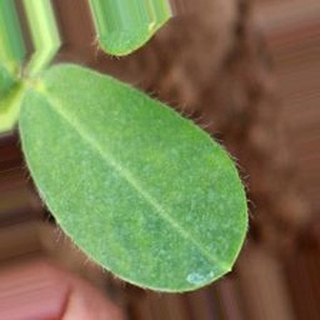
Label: healthy_groundnut